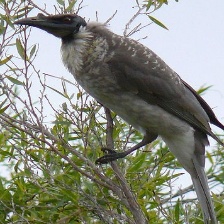
Species: NOISY FRIARBIRD
Scientific name: PHILEMON CORNICULATUS